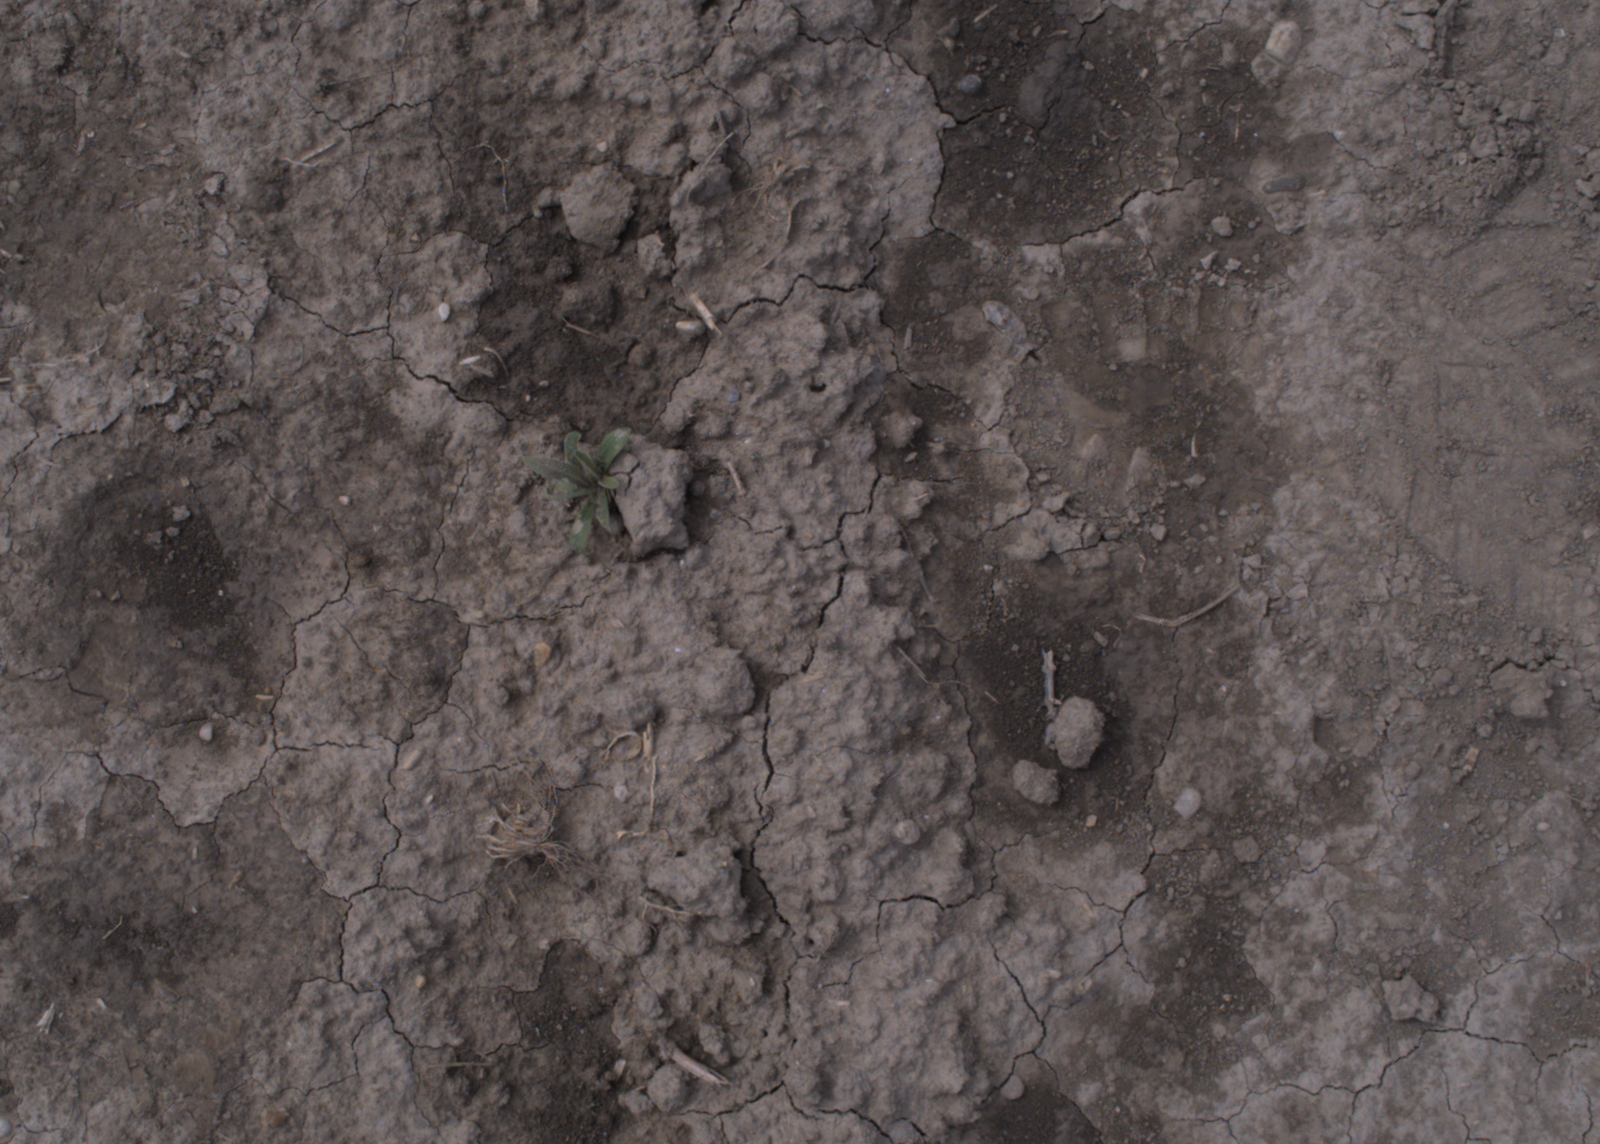
Capture date: 24.08.2020 11:08:55
Weather: mixed
Wind: medium
Seeding date: 21.07.2020
Plant canopy height (mm): 910